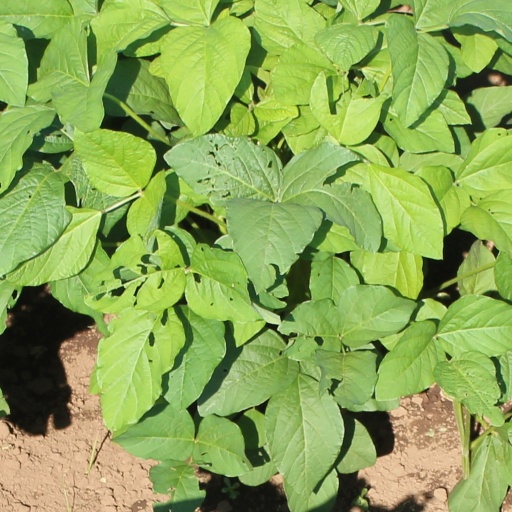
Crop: soybean